Stellan Skarsgård

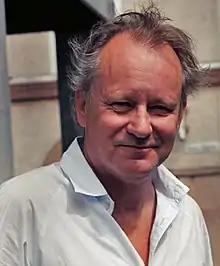
Skarsgård in 2009

Skarsgård started his acting career early; and, by the age of 21, his experience in film, TV and stage was considerable. Most of his early roles were in Swedish television (such as "Bombi Bitt") and films. Of Skarsgård's work in Swedish film, he is known for "Good Evening, Mr. Wallenberg", where he portrays Swedish diplomat Raoul Wallenberg, who worked to save Holocaust victims.